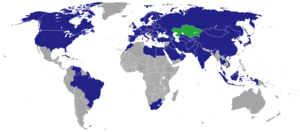
Cet article donne une liste des missions diplomatiques au Kazakhstan.